Juggy D

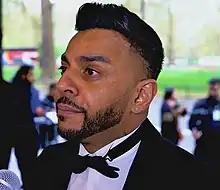
Juggy D at The Asian Awards in 2019

Jagwinder Singh Dhaliwal (Punjabi: ਜਗਵਿੰਦਰ ਸਿੰਘ ਧਾਲੀਵਾਲ, born 19 November 1981), is an English singer of Indian descent from Southall, London.